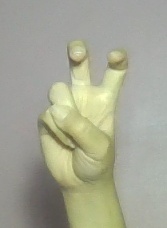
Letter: toot